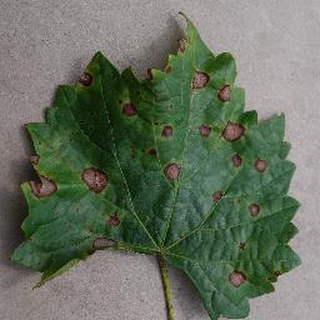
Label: grape_black_rot